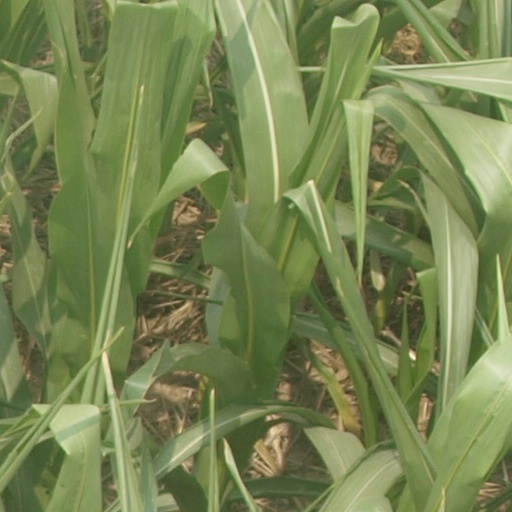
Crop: maize; corn